Blood sausage

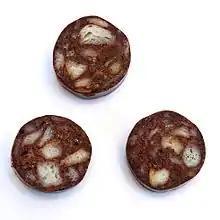
Austrian Blutwurst, called "Blunze", with pieces of rolls inside

Spanish "morcilla" has many variants. The most well-known and widespread is "morcilla de Burgos" which contains mainly pork blood and fat, rice, onions, and salt, and is produced in two varieties: cylindrical and gut-shaped. In Albacete and La Mancha, the "morcilla" is filled with onions instead of rice, which completely changes the texture. In Extremadura the creamy "morcilla patatera" includes roughly mashed potatoes. In the northern regions and the Canary Islands there is a sweet variety known as "morcilla dulce". Other varieties introduce breadcrumbs, pine nuts, and almonds, and vary the proportions of the other ingredients or flavourings, some of them considered delicacies.